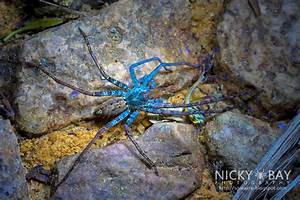
Label: spider